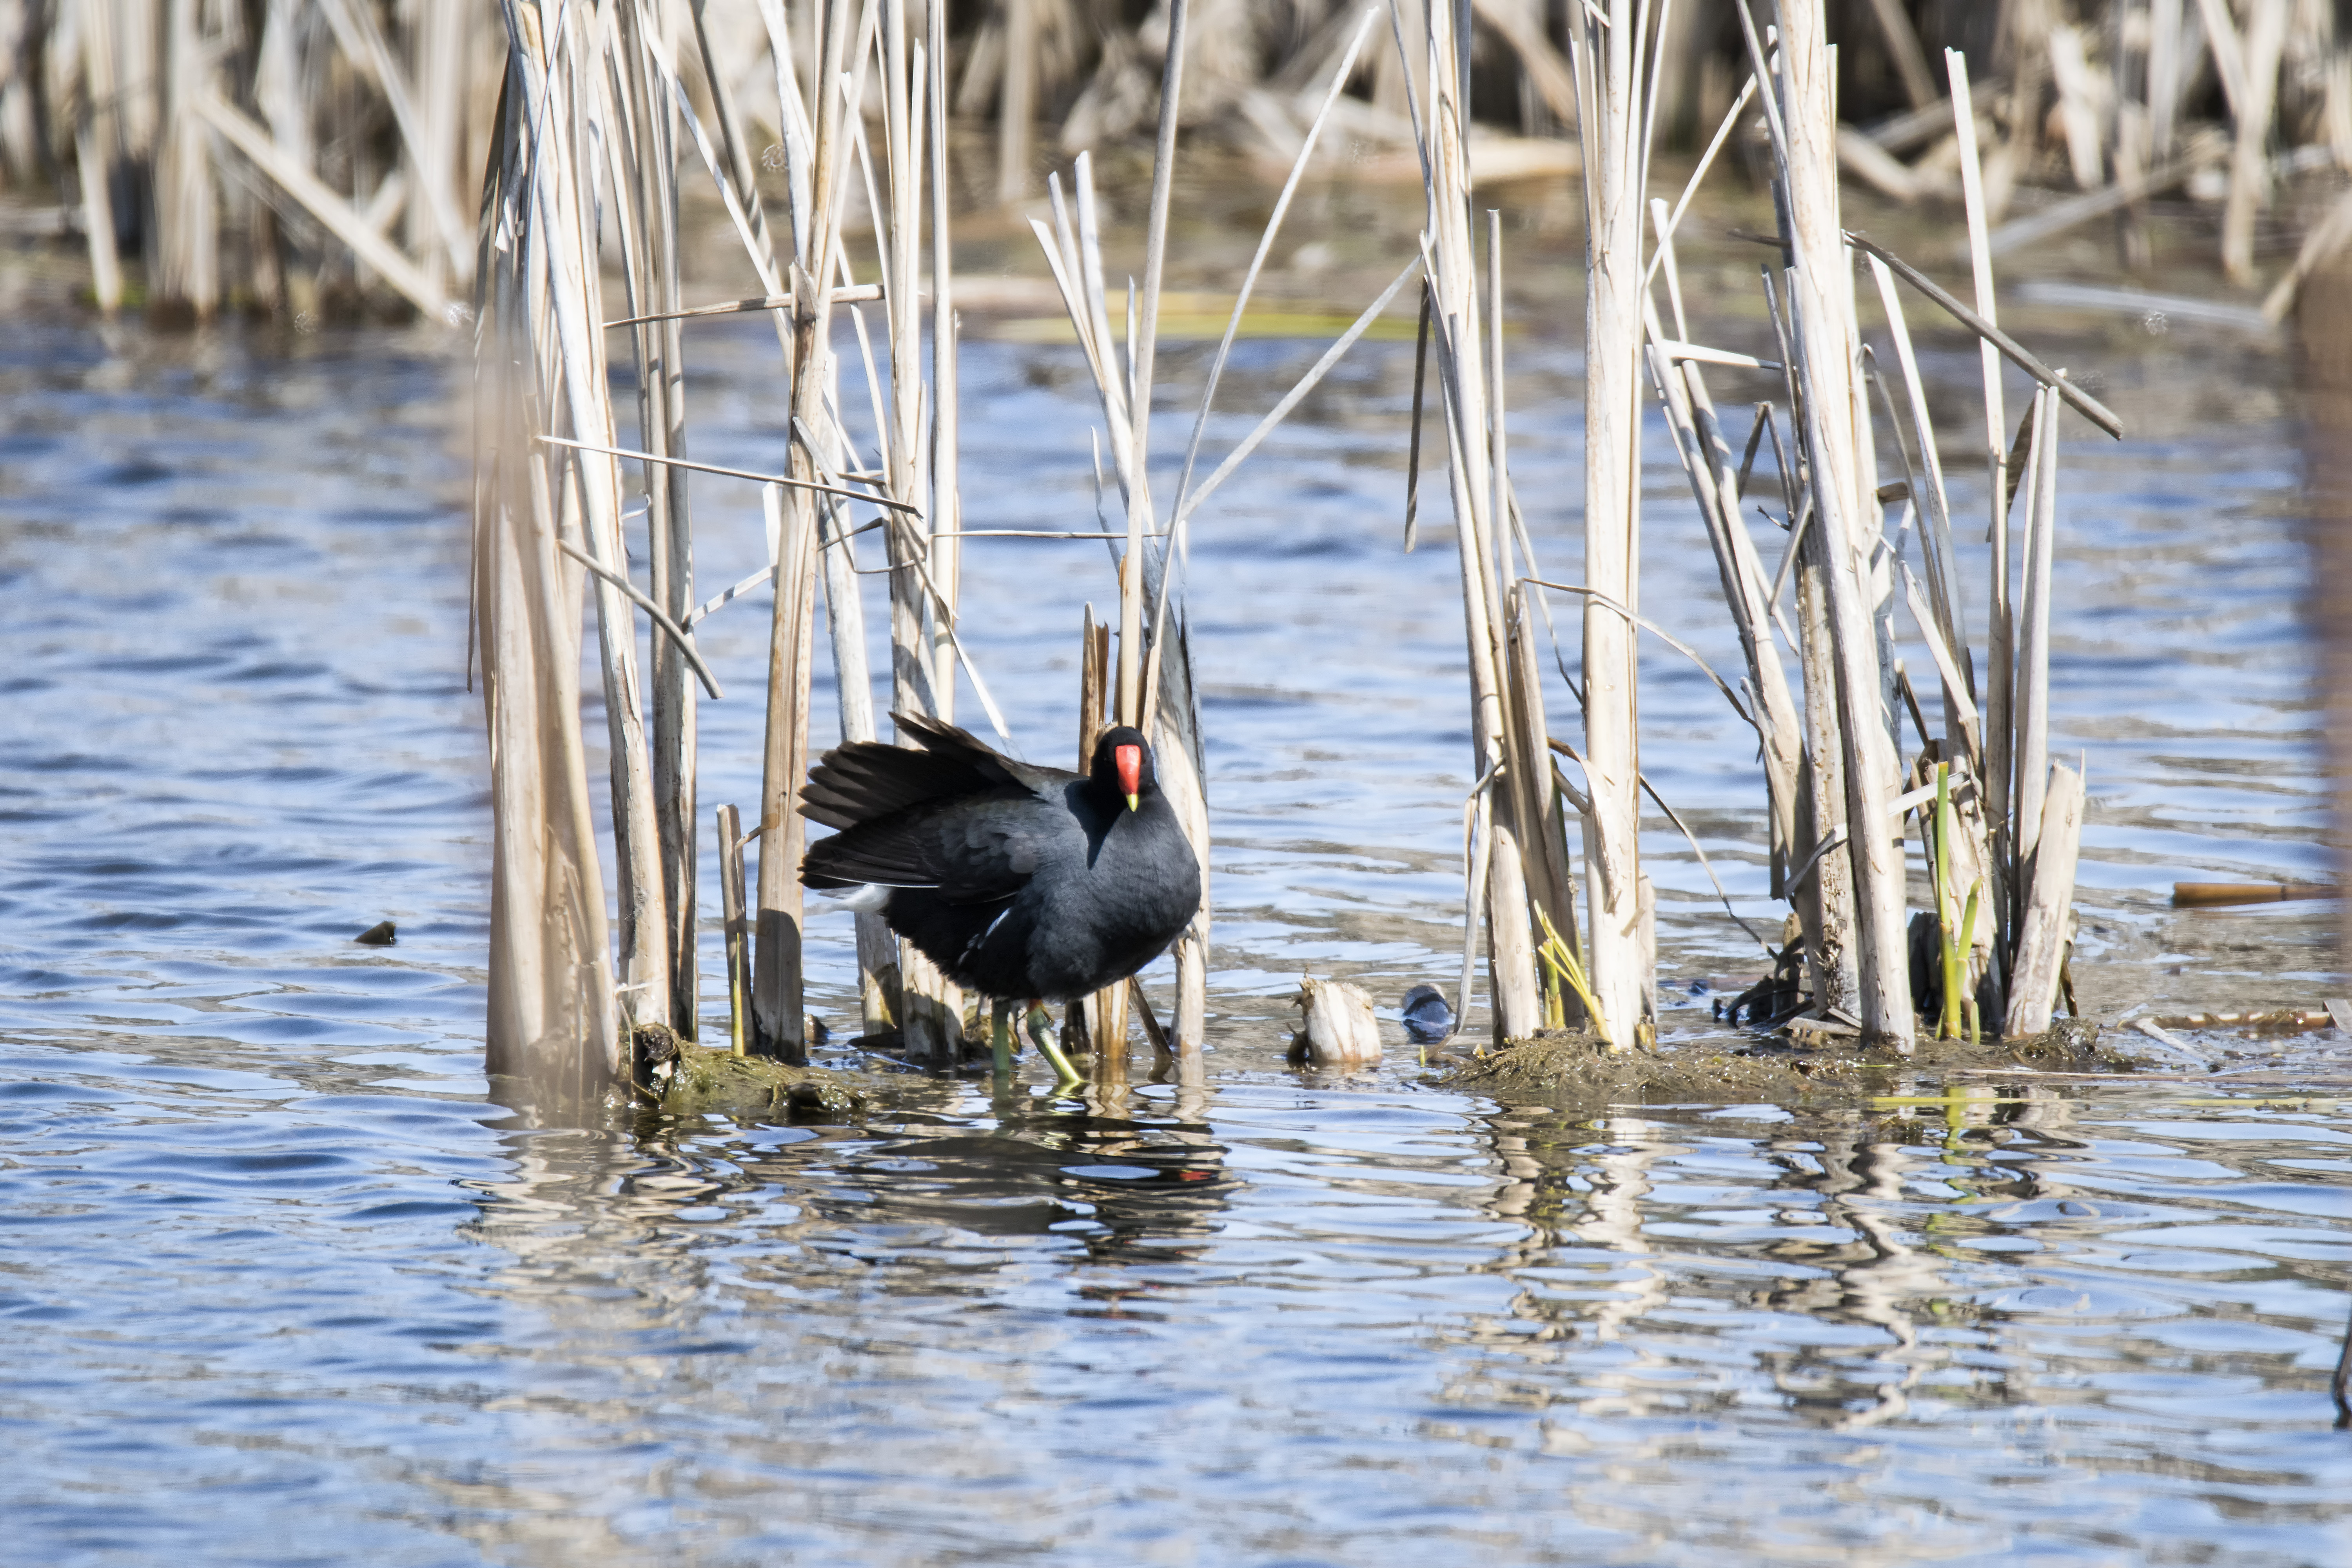
water, nature, bird, wildlife, reflection, fauna, duck, canada, wetland, vertebrate, common, quebec, water bird, shorebird, sherbrooke, oiseau, damrique, gallinule